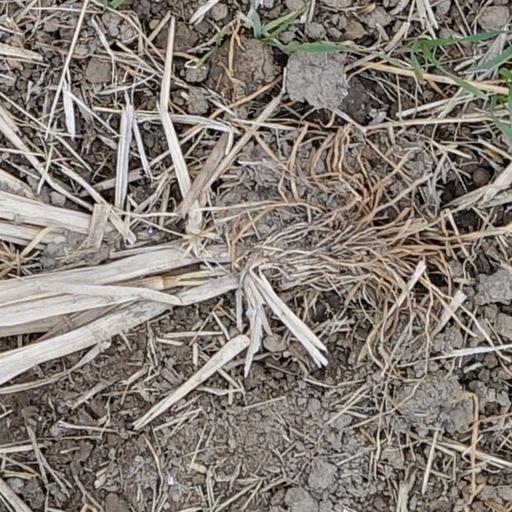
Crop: wheat